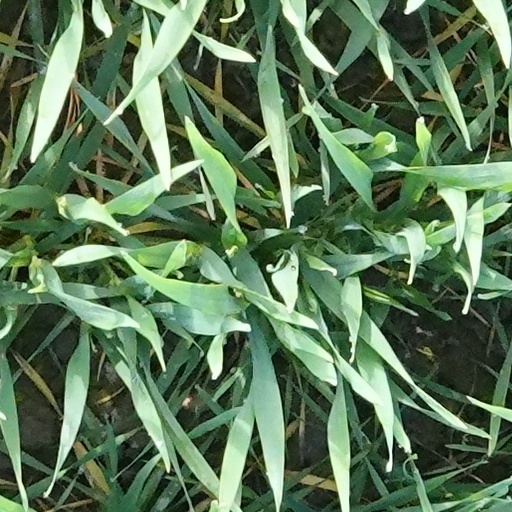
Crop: wheat